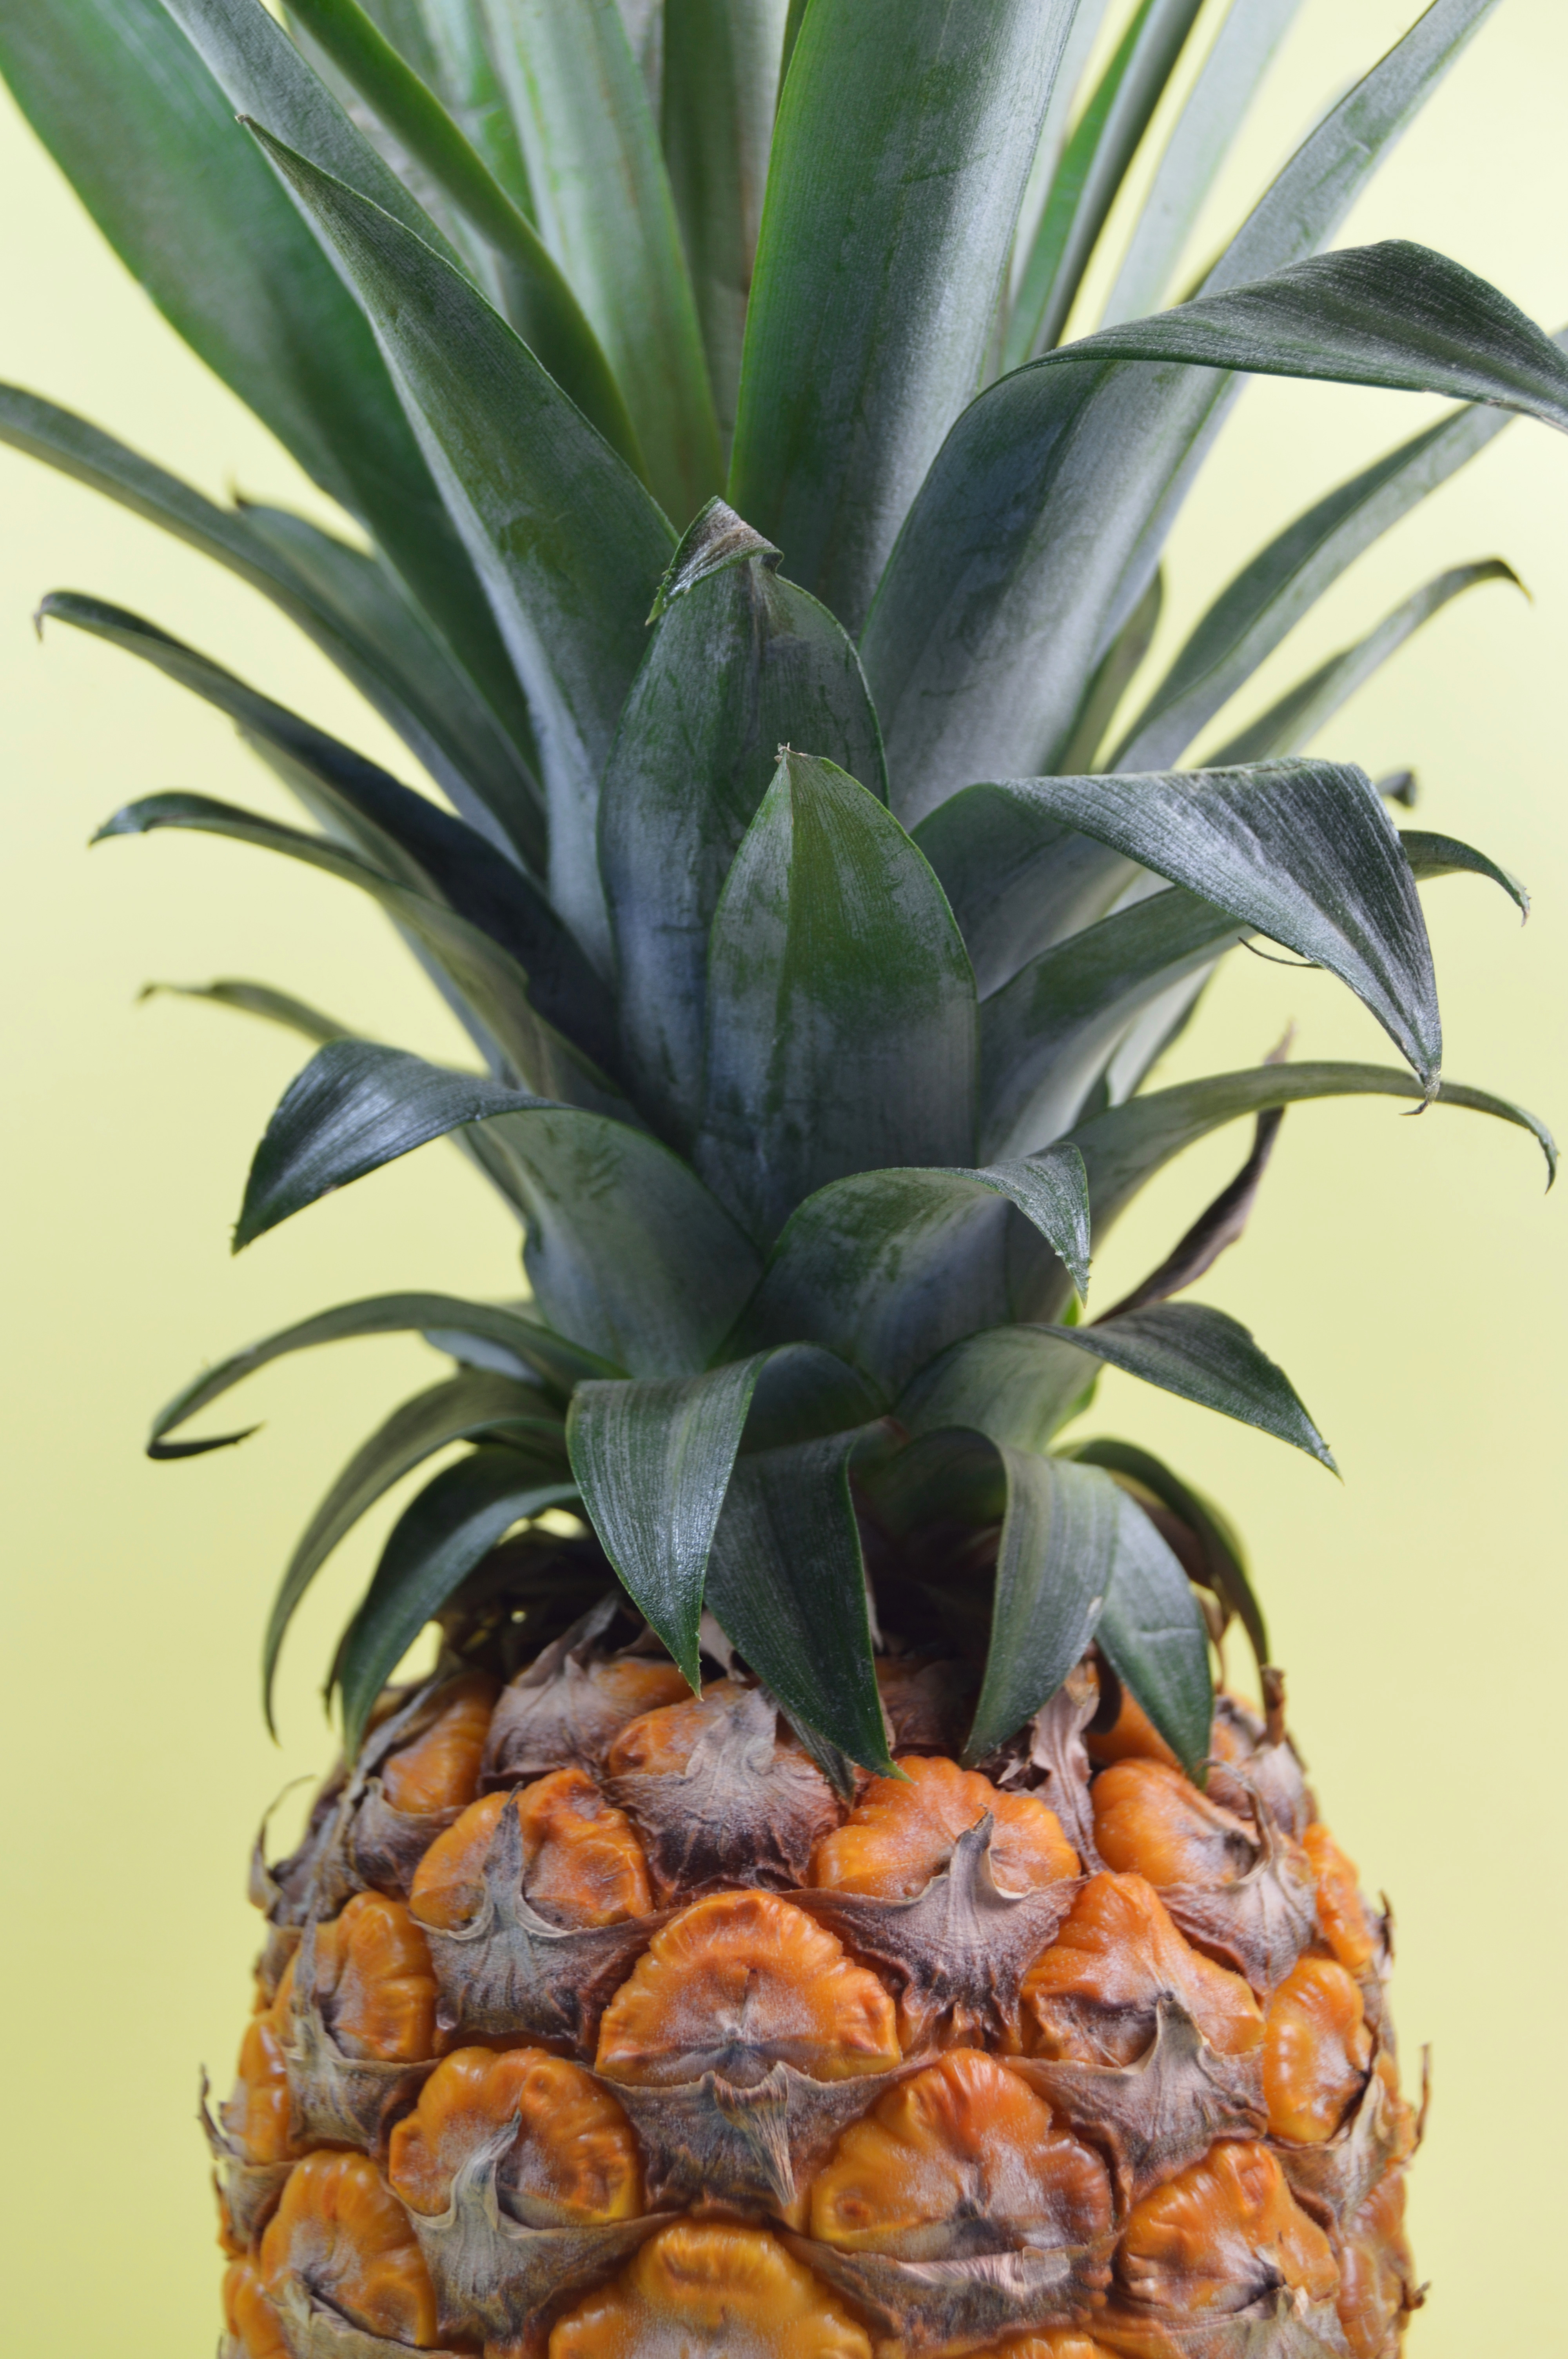
plant, fruit, food, produce, healthy, delicious, pineapple, close up, tropical fruit, leaves, flowering plant, ananas, bromeliaceae, land plant, arecales